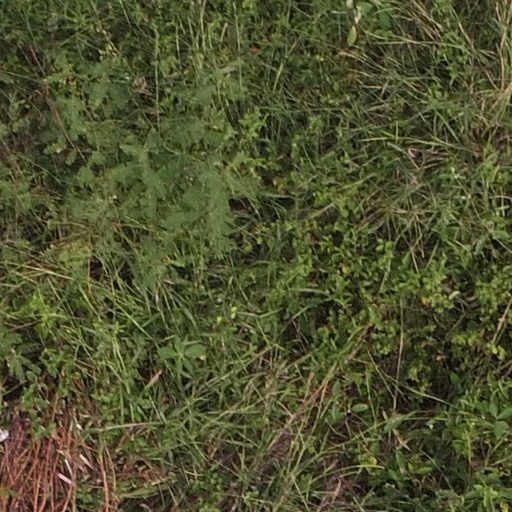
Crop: maize; corn